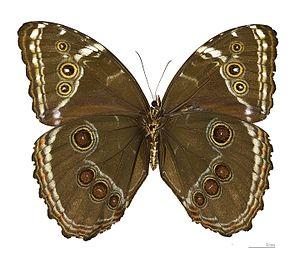
Morpho helenor est une espèce d'insectes lépidoptères qui appartient à la famille des nymphalidés, sous-famille des Morphinae, à la tribu des Morphini et au genre Morpho.